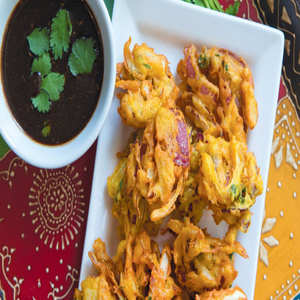
Dish: pakora